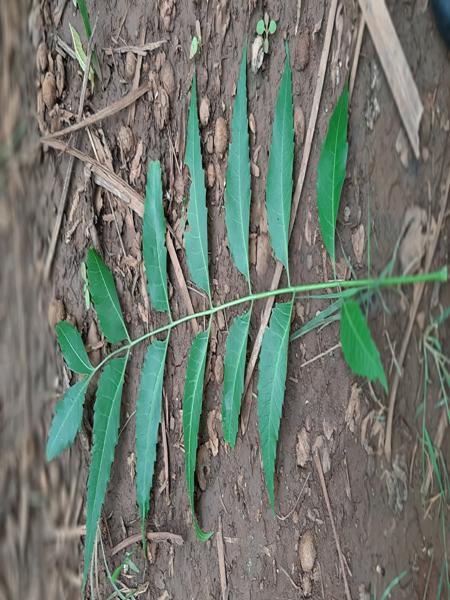
Plant: Neem